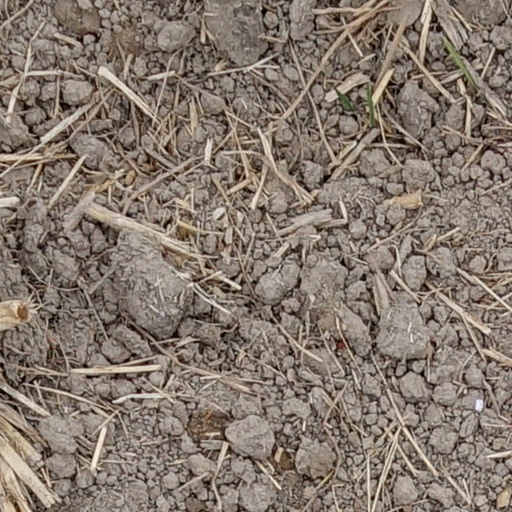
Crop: wheat